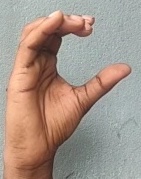
ASL sign: C